Annella Zervas

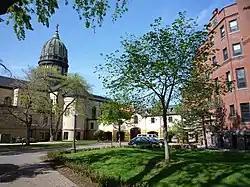
St.Benedict's Monastery

Saint Benedict's Monastery accepted Zervas as a postulant in 1915, and she entered the novitiate in 1918. She is remembered as a quiet and unassuming member of the community who was fond of reading Geert Groote's "The Following of Christ".